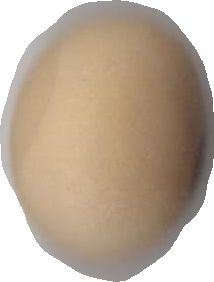
Variety: Anjasmoro